Halo hat

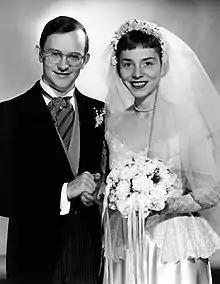
Wedding half-circle halo in 1954

The halo shape became popular again from the start of the 1930s in both the United States and Europe. It was a distinct move away from the cloche style that was worn low over the brow, as the halo exposed the face and brow, also showing off more elaborate curled hairstyles becoming popular during this era.